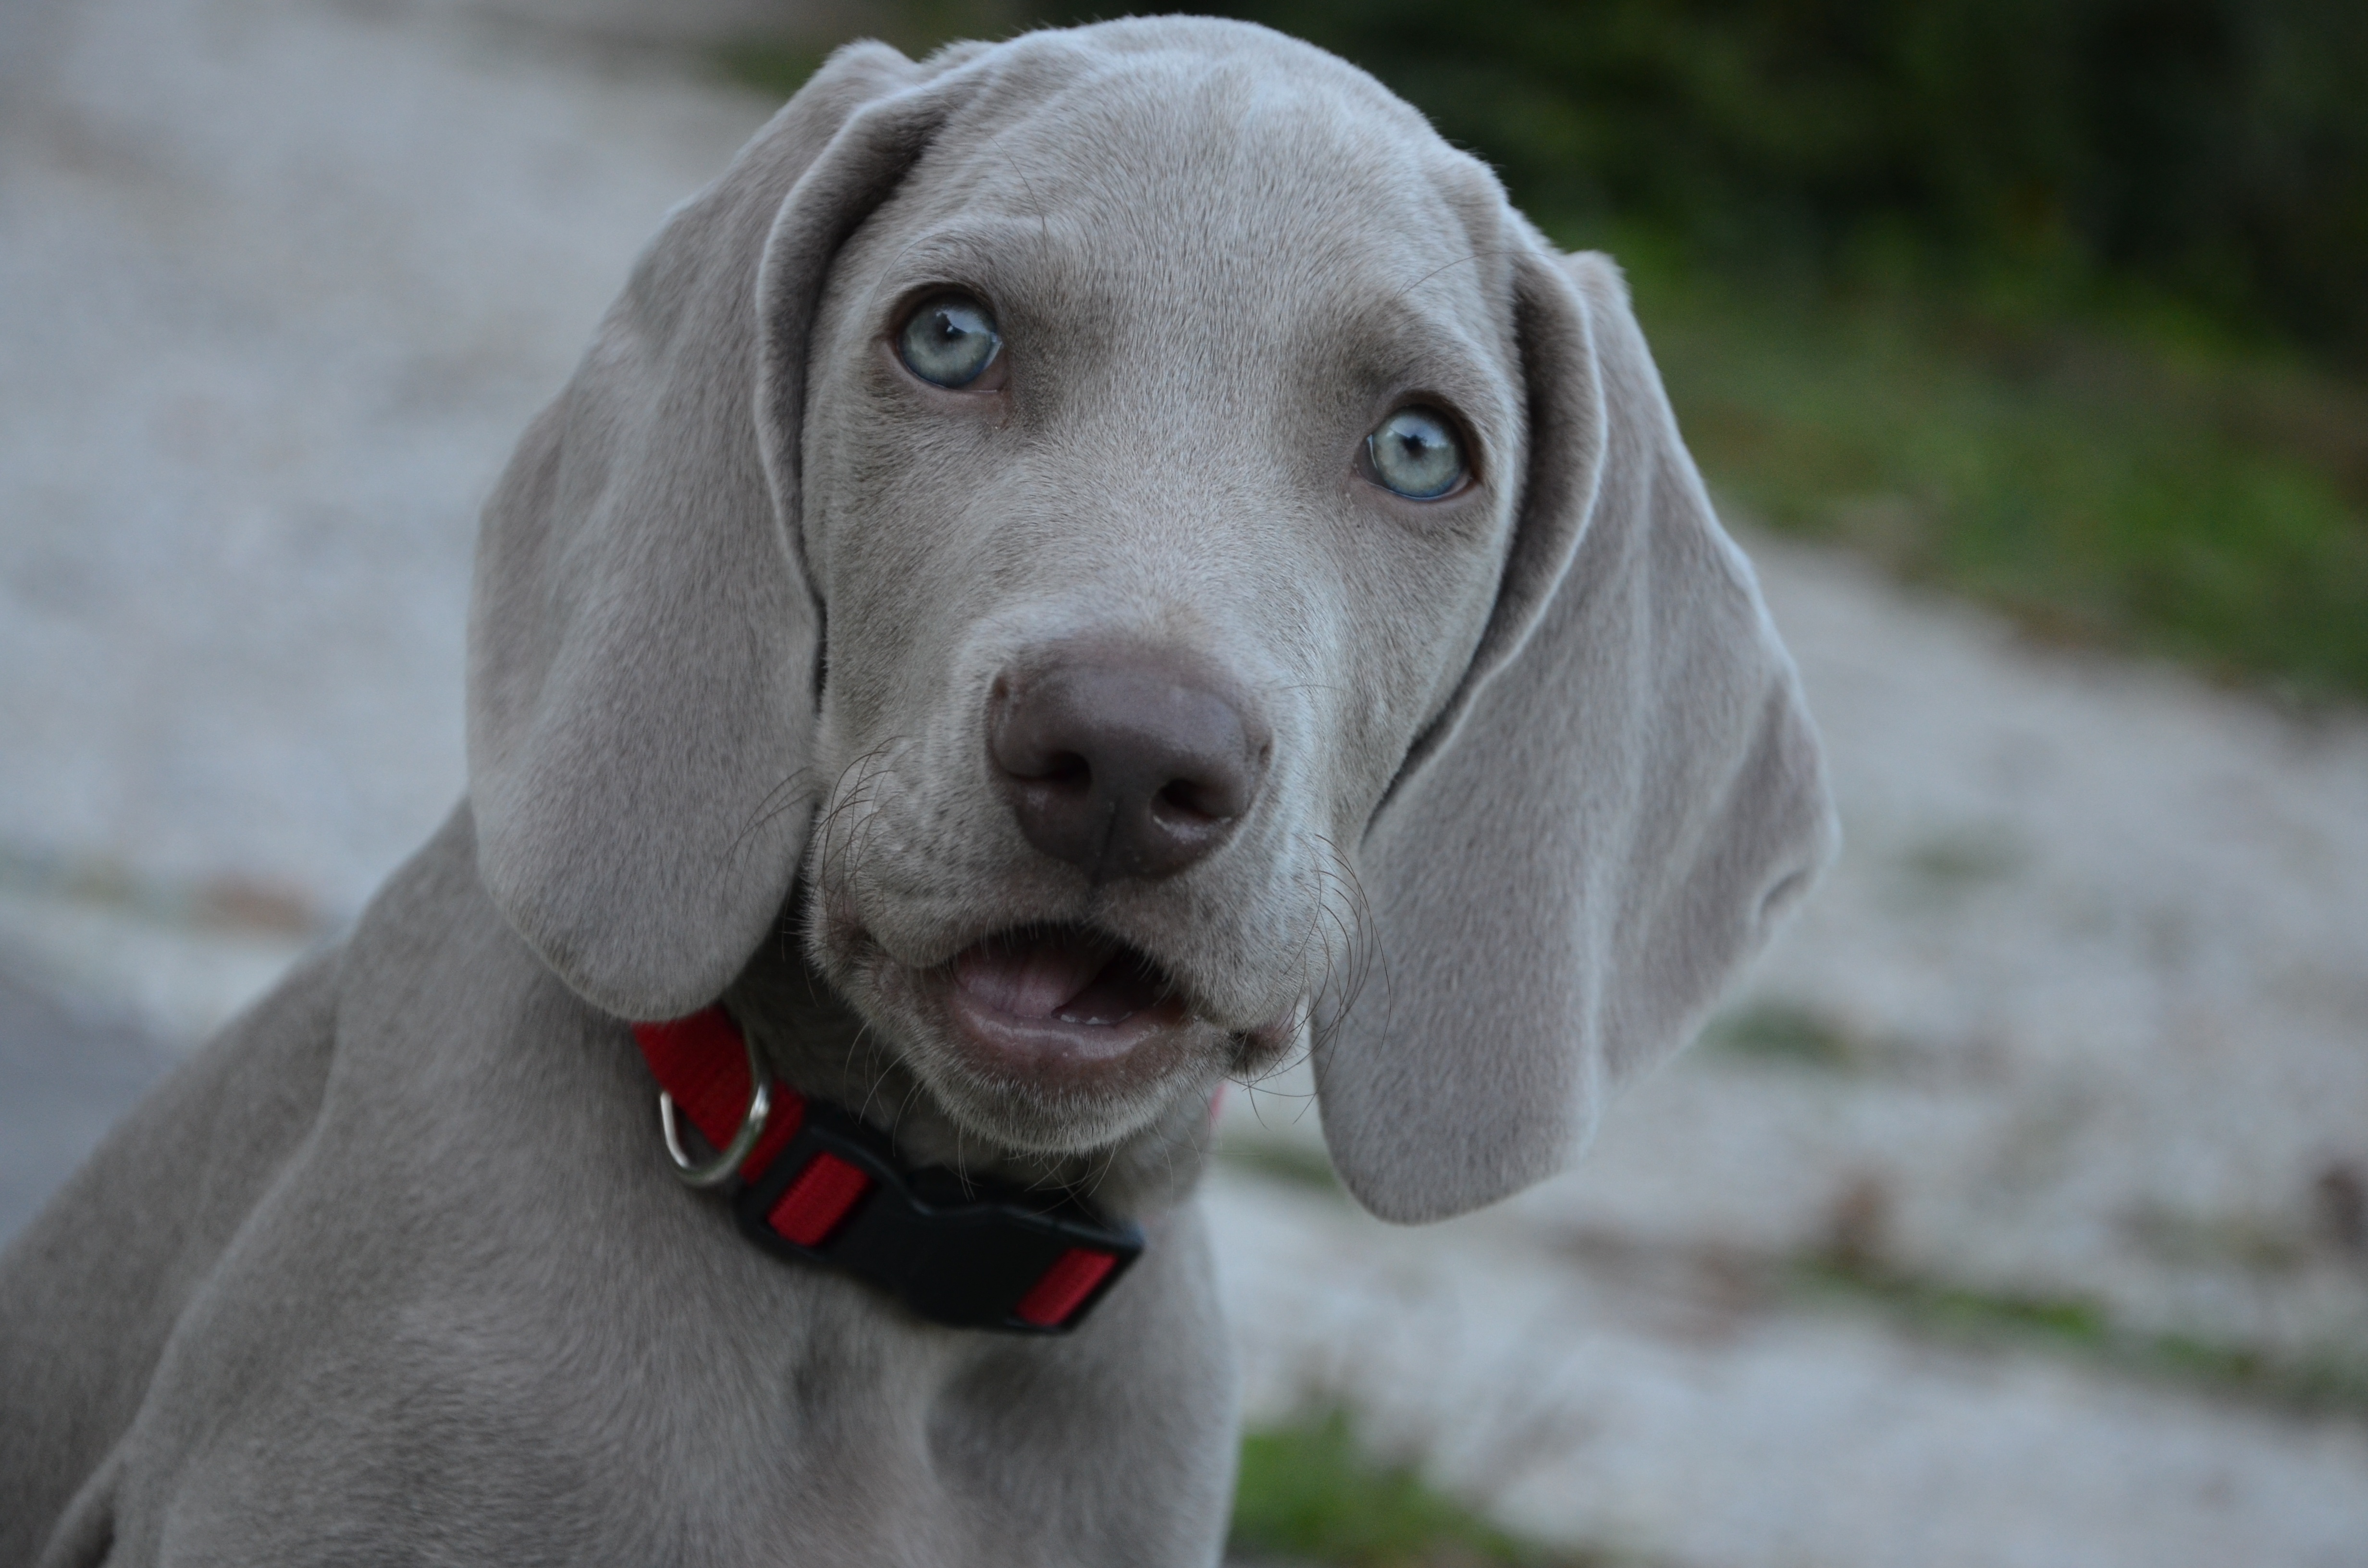
nature, hair, sweet, puppy, dog, animal, pet, mammal, gray, hound, weimaraner, eyes, animals, vertebrate, muzzle, dog breed, tenderness, pointer, lively, dog like mammal, carnivoran, braque d auvergne, pointing breed